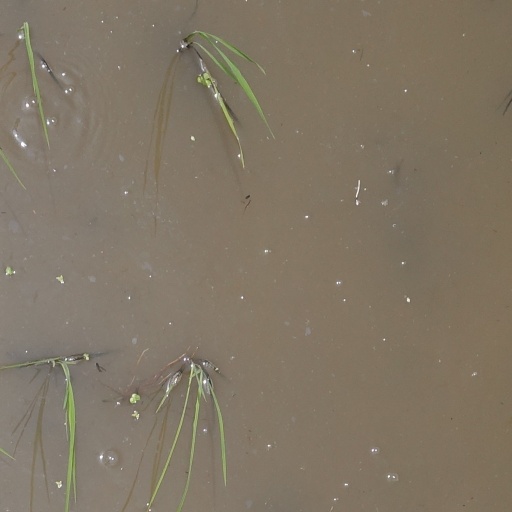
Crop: rice